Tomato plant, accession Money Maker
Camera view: bottom (45 deg); turntable rotation: 30 degrees
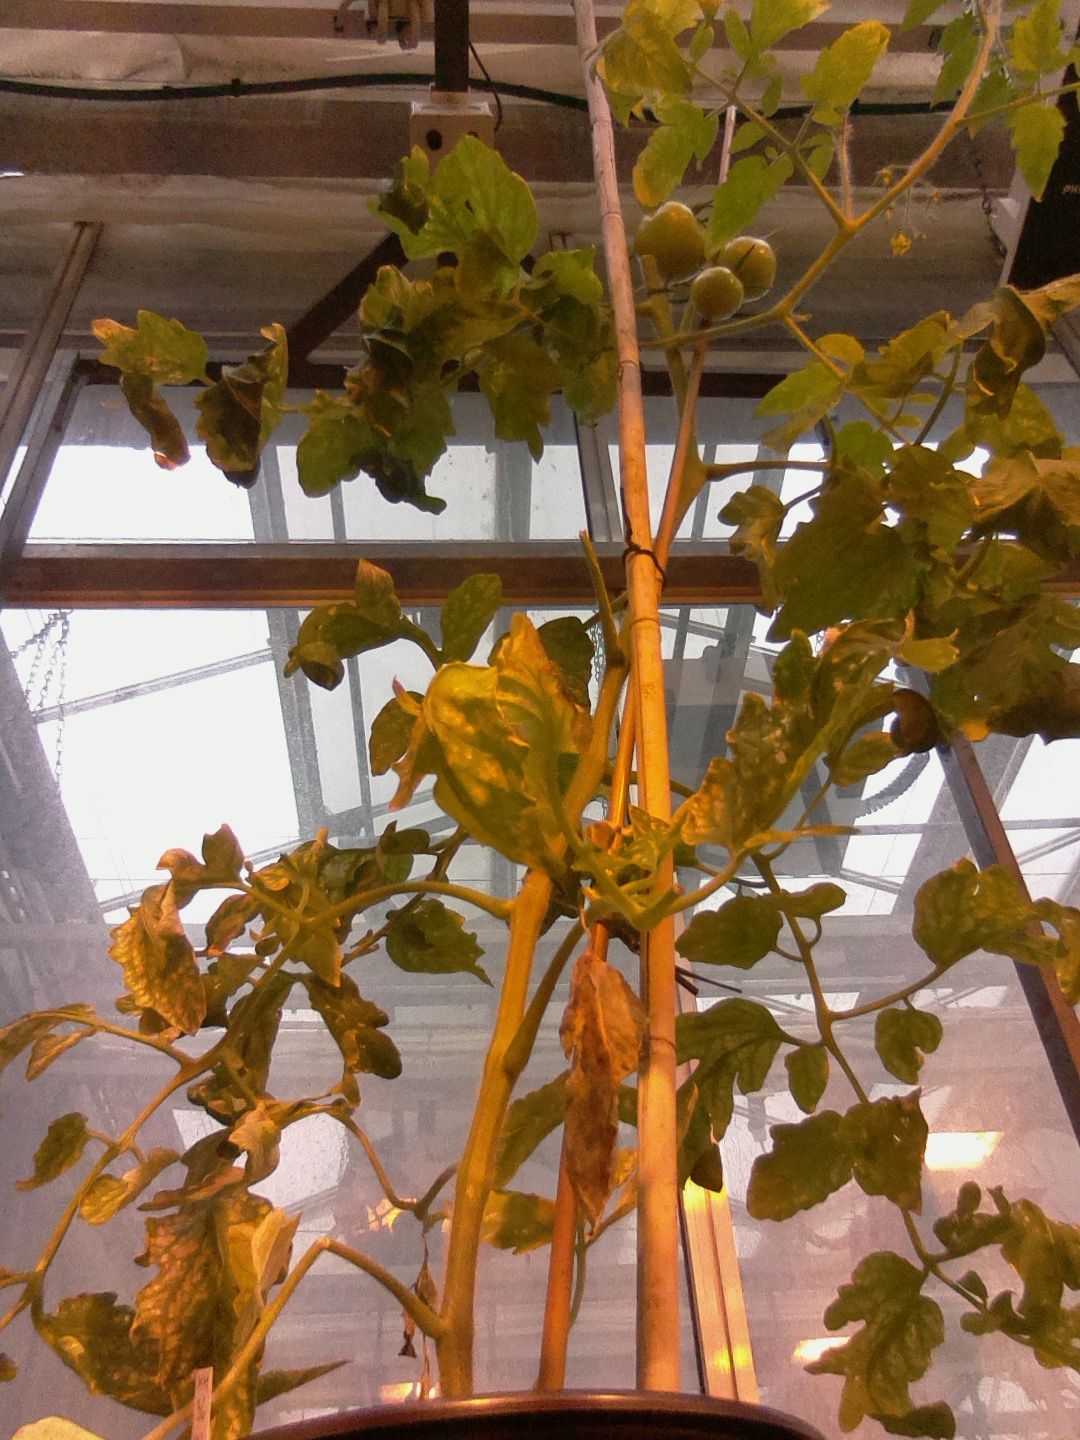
BBCH growth stage 75: 50%-60% of final fruit size